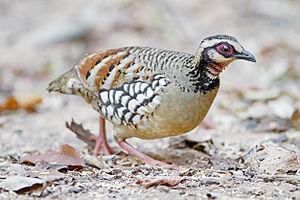
La Torquéole à poitrine brune est une espèce d'oiseaux de la famille des Phasianidae.